Alice Stuart

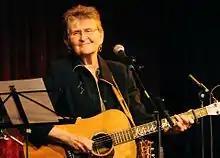
Alice Stuart, 2011

Alice Stuart (June 15, 1942 – July 31, 2023) was an American blues and folk singer-songwriter and guitarist. She toured the UK with Van Morrison and throughout the United States with Mississippi John Hurt.